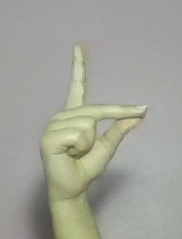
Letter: ta